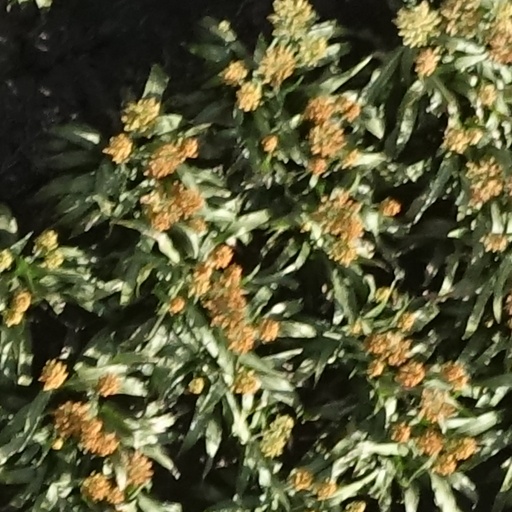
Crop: sorghum